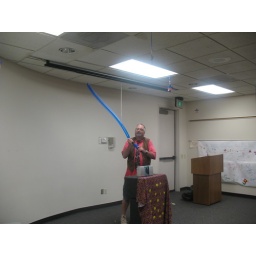
Dan Brinkman, the Balloonatic, came to the library and entertained the kids in an exciting program filled with balloons animals and fun!